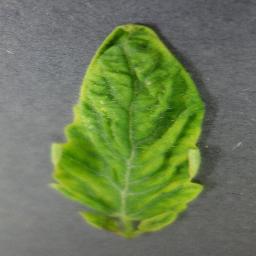
Label: Tomato___Tomato_Yellow_Leaf_Curl_Virus